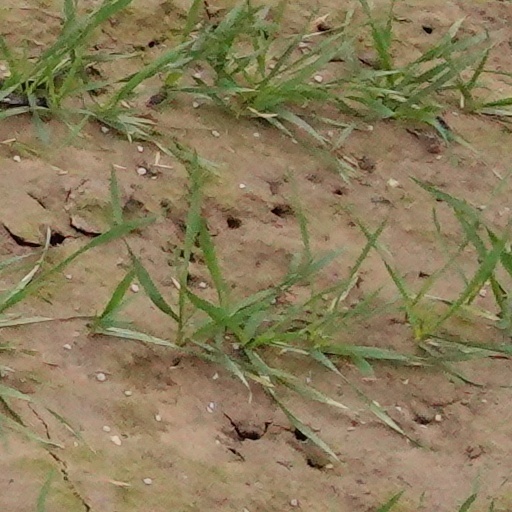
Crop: wheat